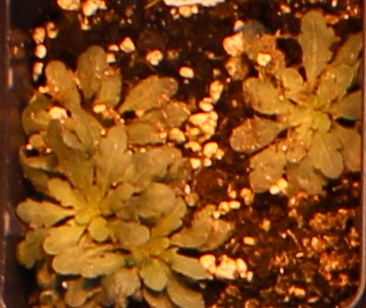
Label: Horseweed